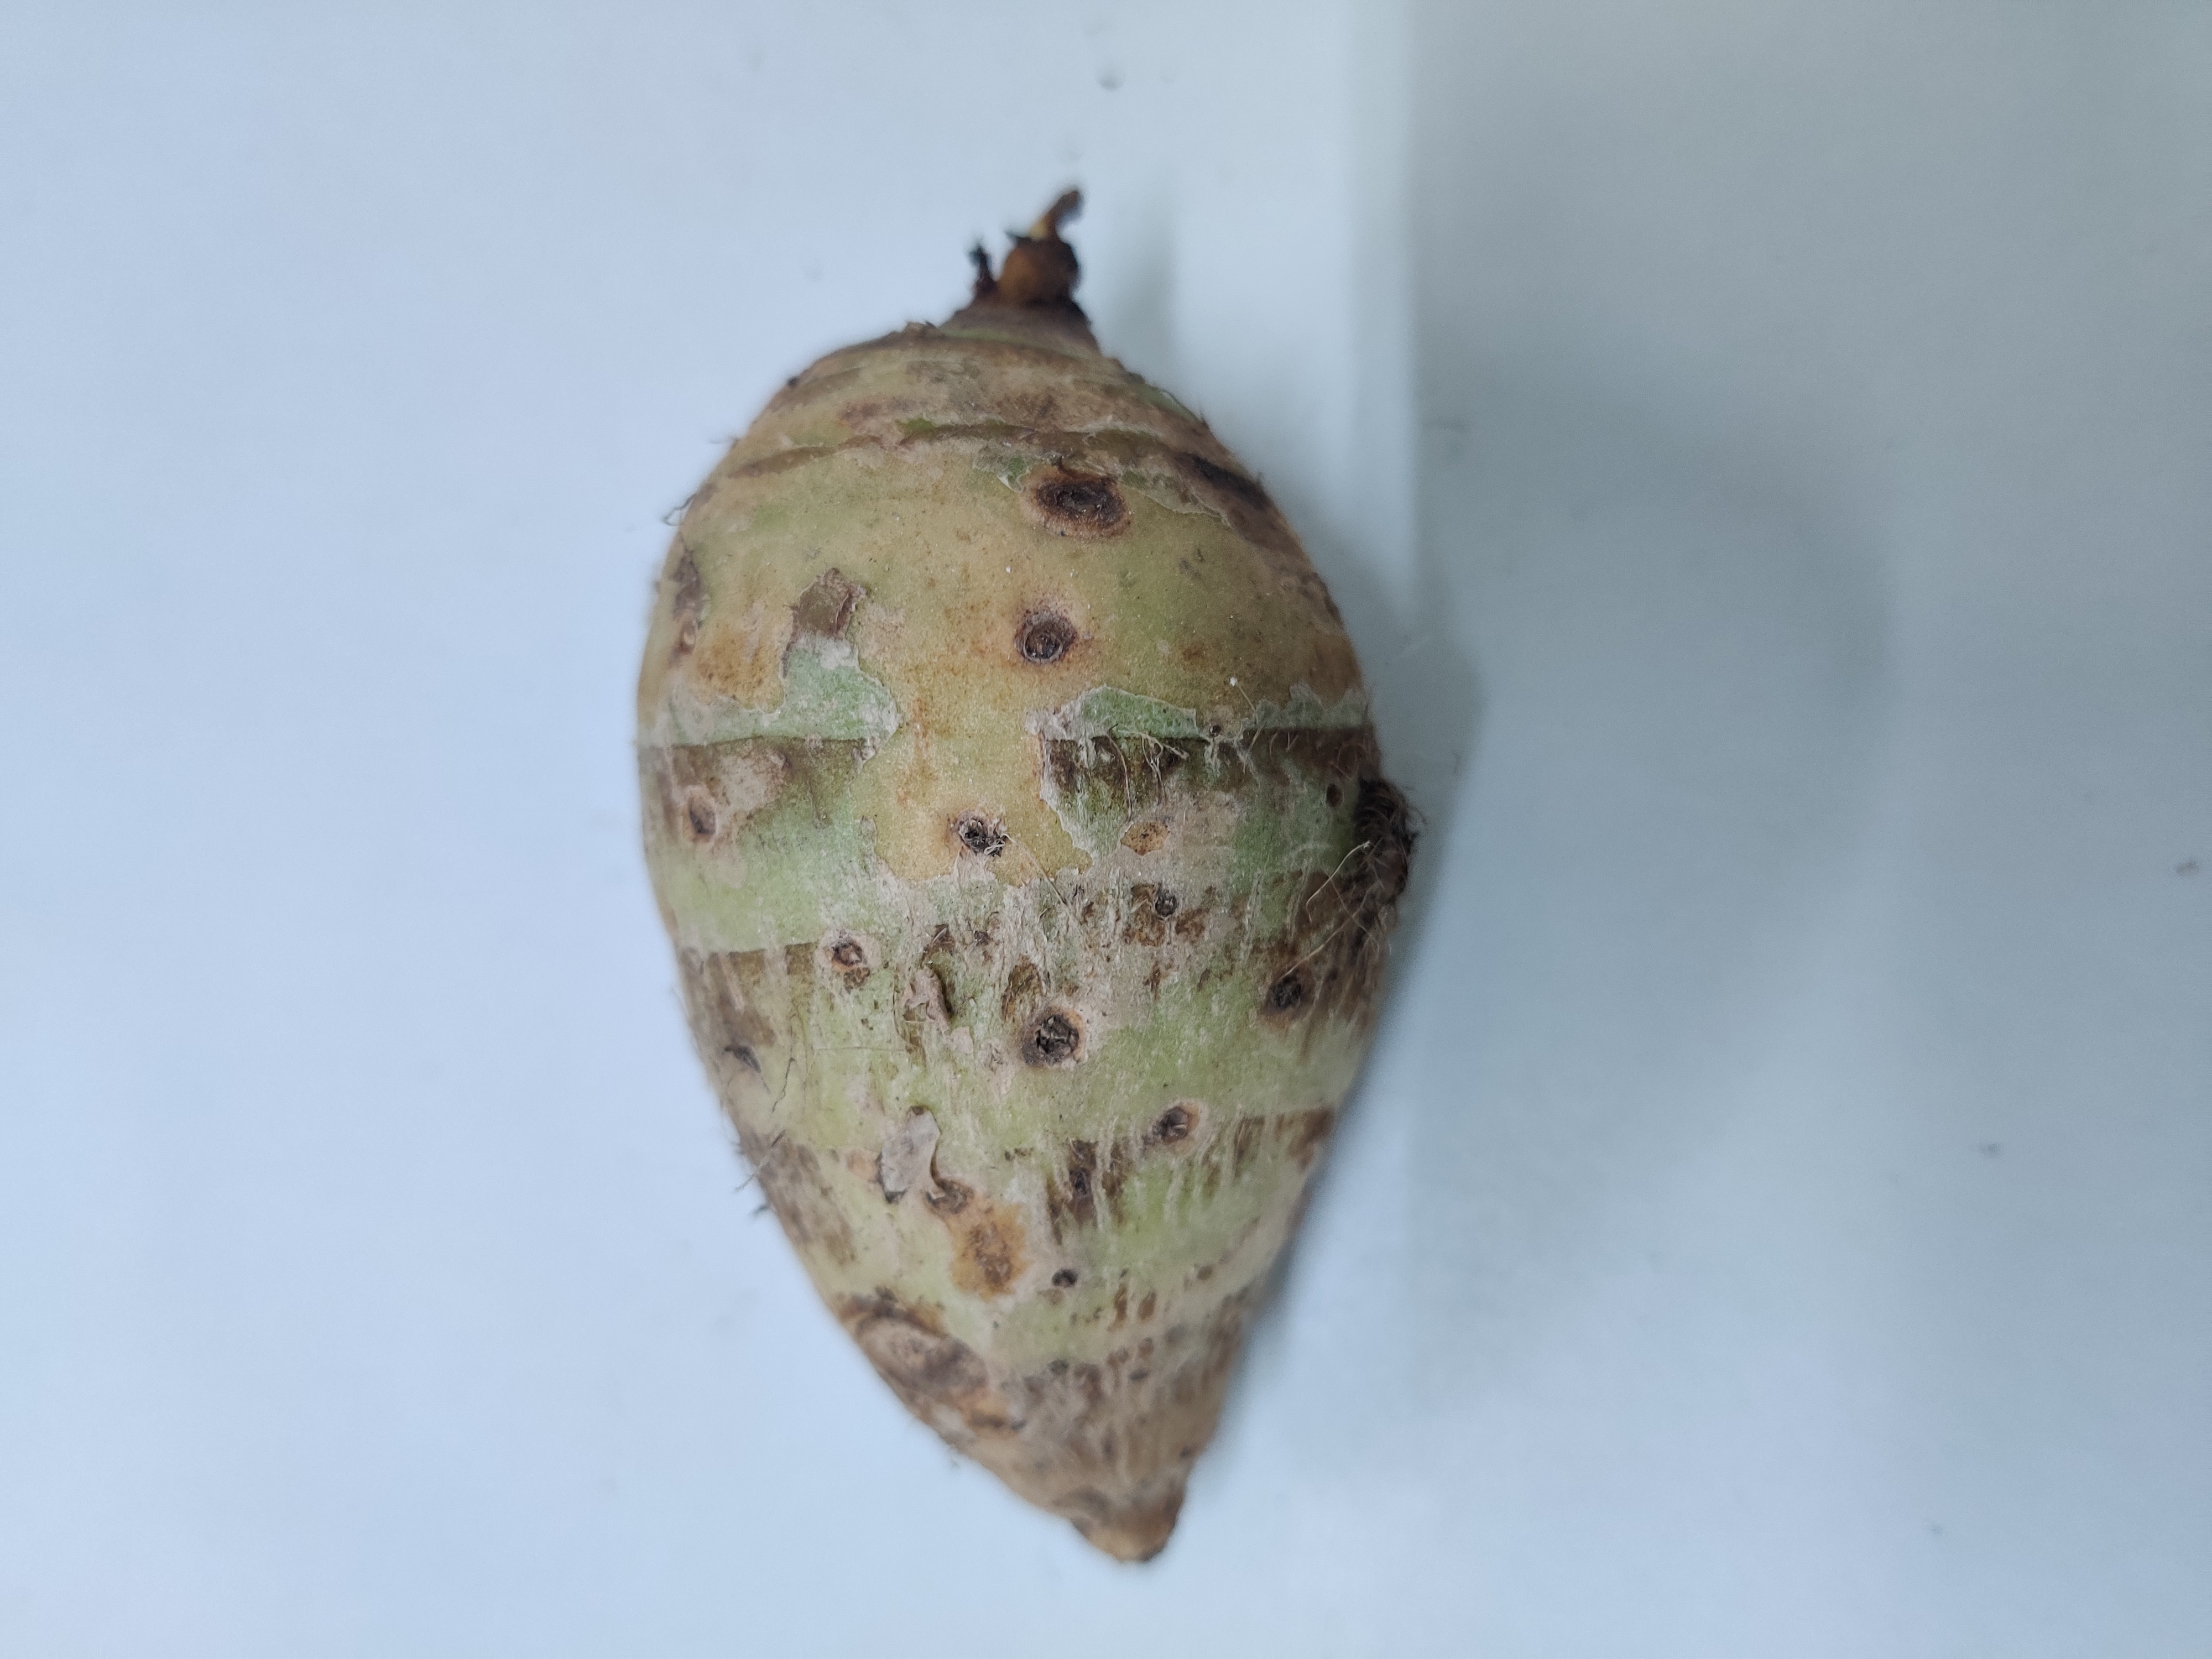
Crop: Taro root
Condition: Severely Damaged